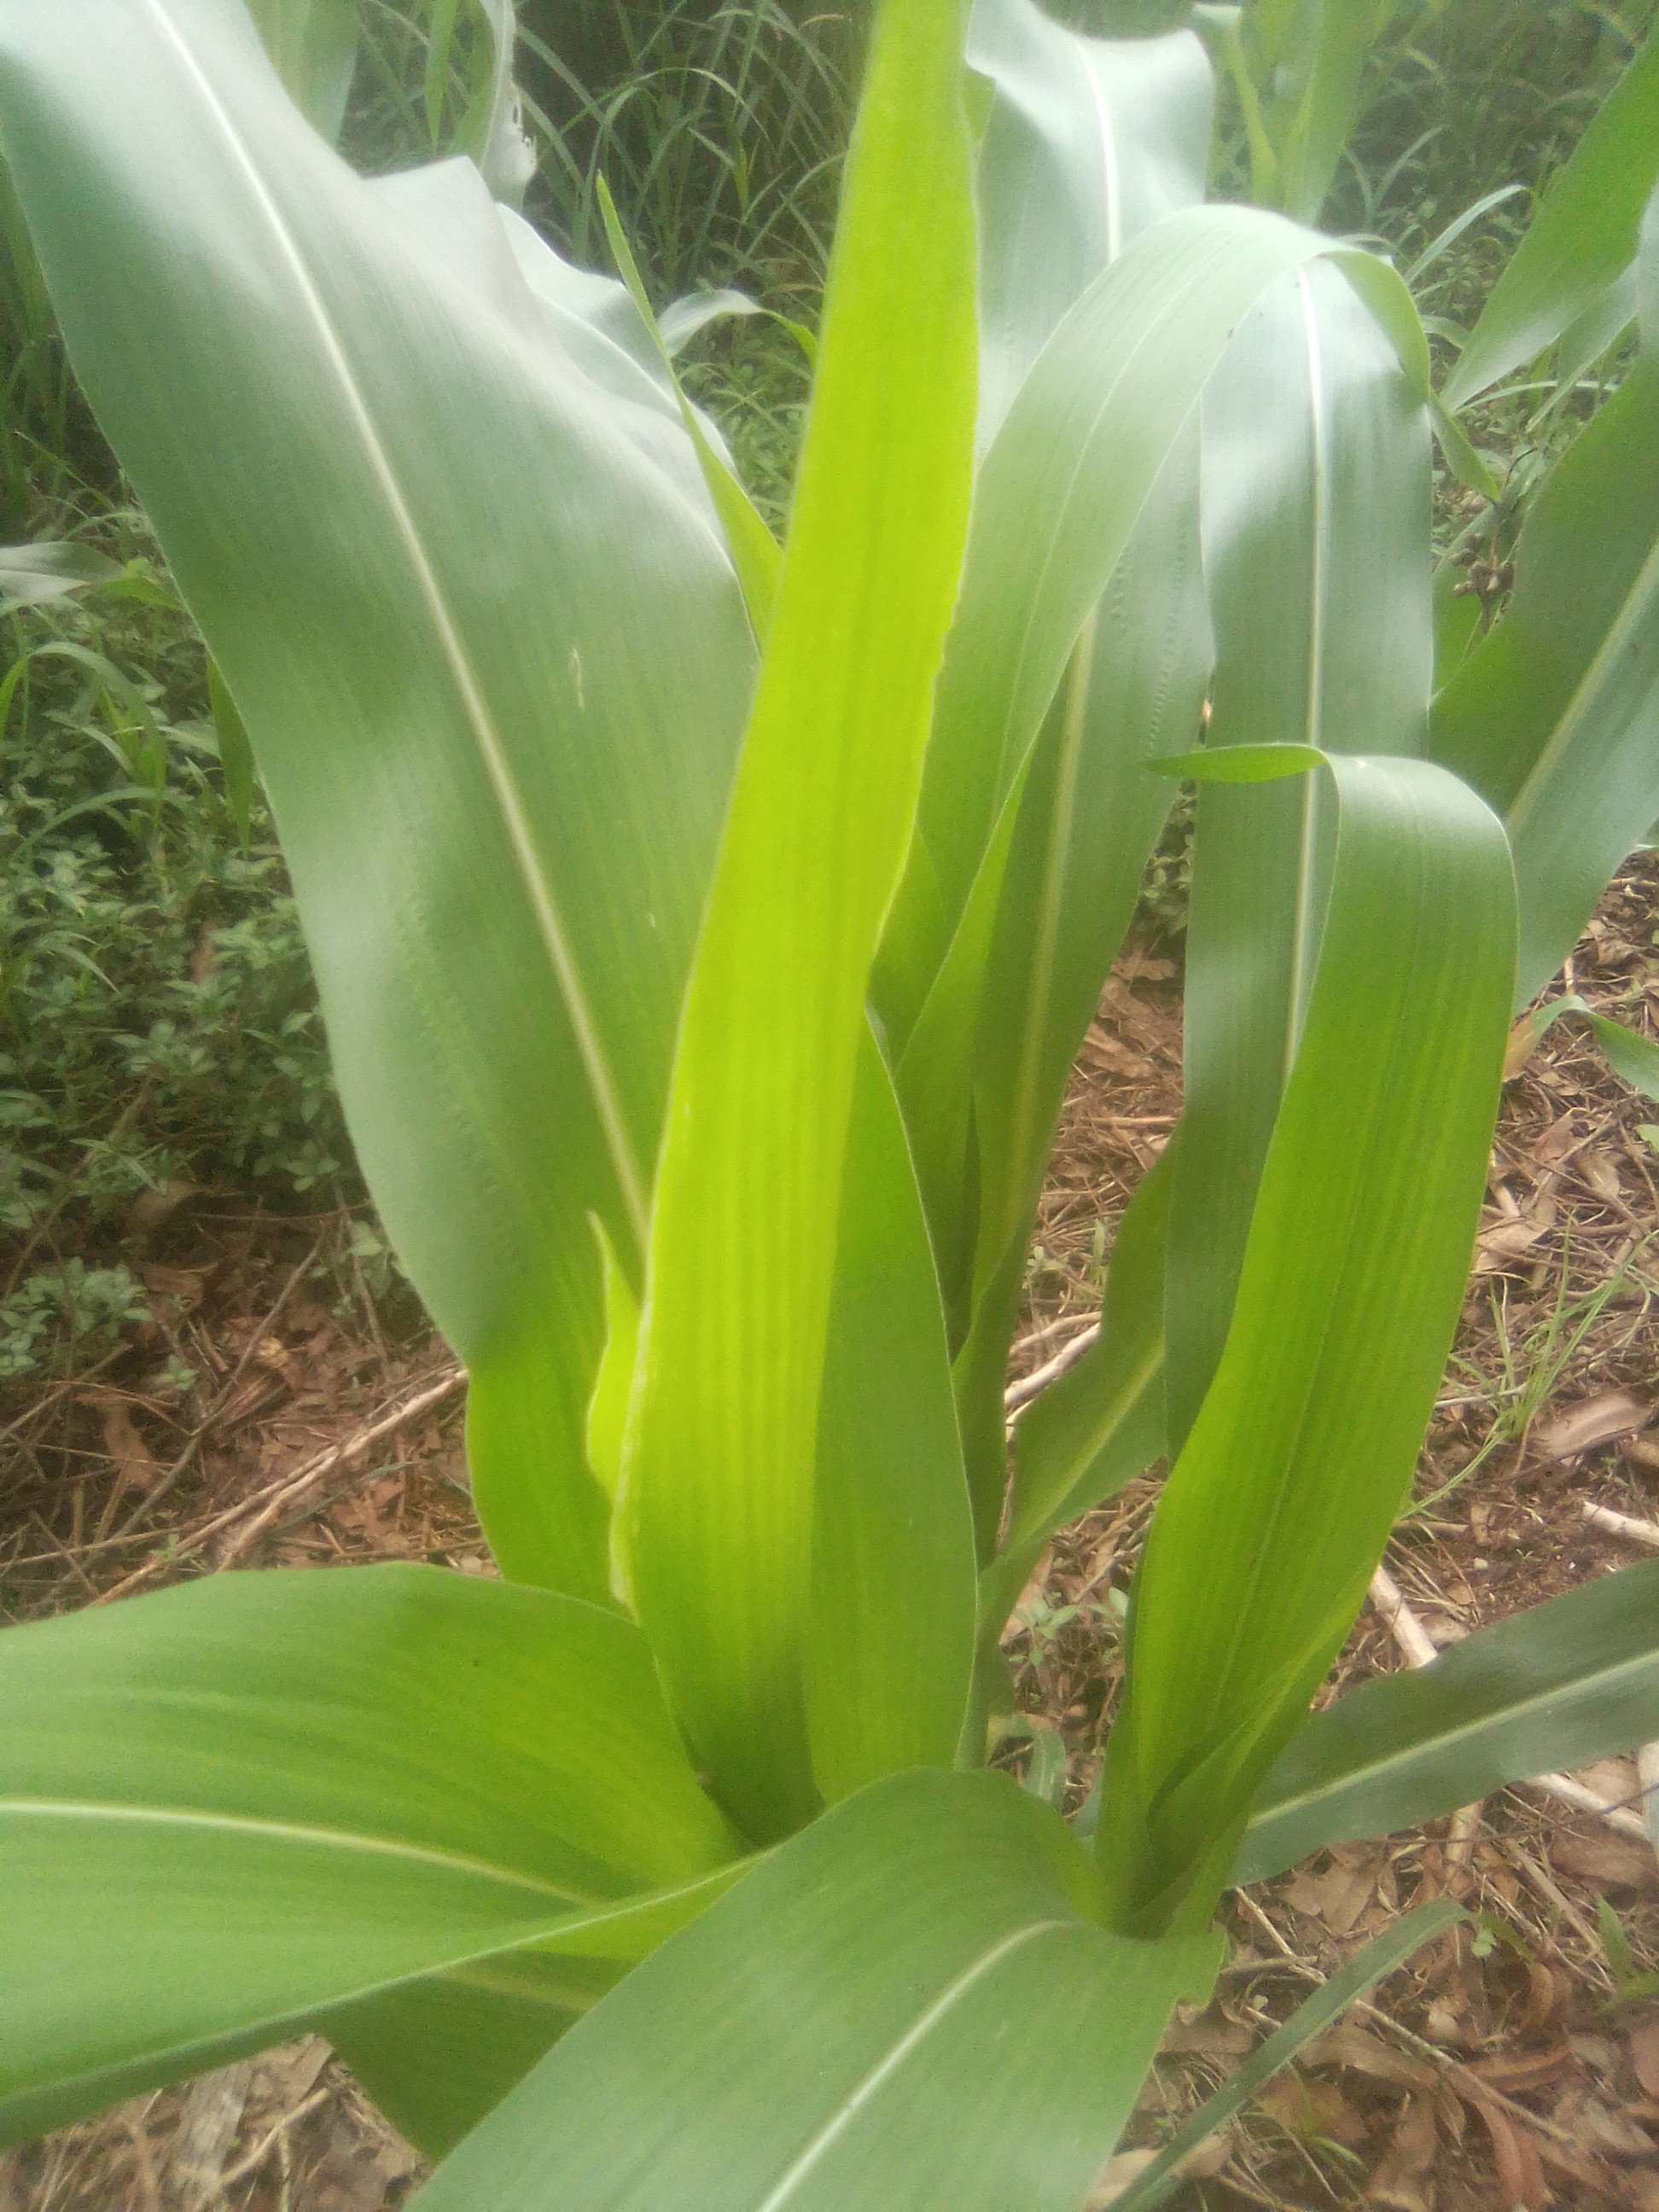
Label: healthy